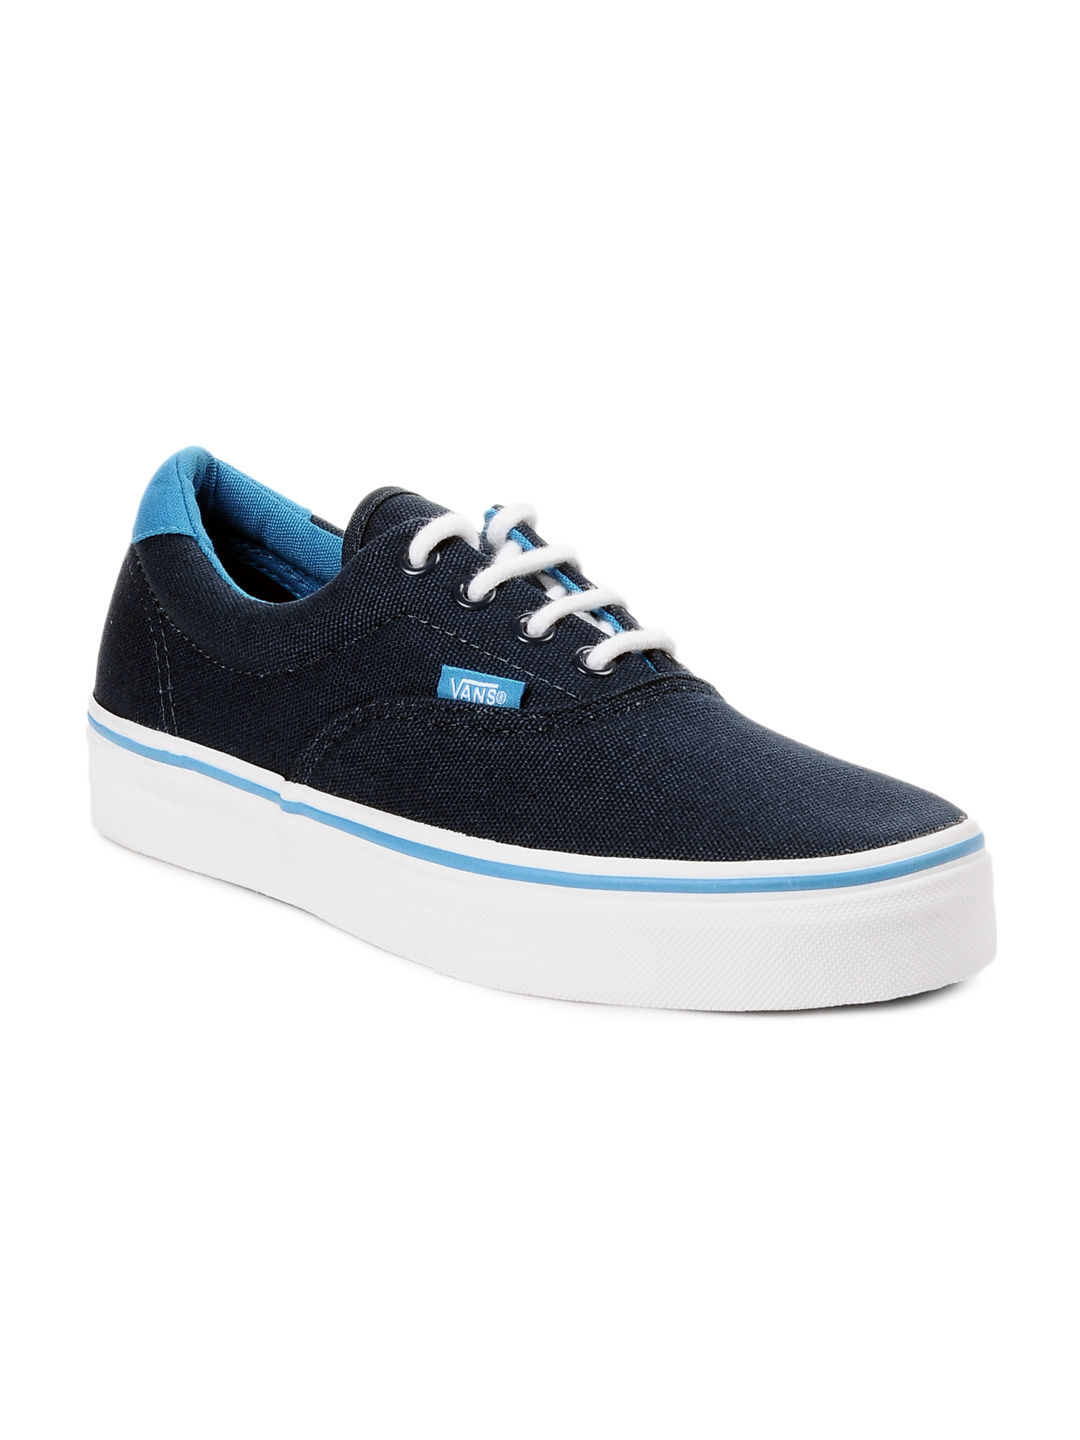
Vans Unisex Blue Shoes
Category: Footwear / Shoes / Casual Shoes
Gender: Unisex
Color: Blue
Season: Summer 2012
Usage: Casual